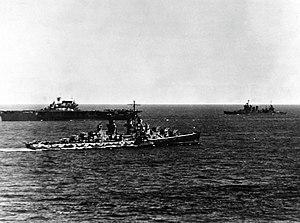
L'USS Atlanta (CL-51) était un croiseur léger de la marine des États-Unis. Il était le navire de tête des bâtiments de la classe Atlanta. Construit par la Federal Shipbuilding and Drydock Company à Kearny dans le New Jersey, il est le premier navire de sa catégorie à afficher un déplacement de 6 000 tonnes. Il est le troisième navire de l'US Navy à porter le nom de la ville d'Atlanta en Géorgie. Conçu pour apporter une protection anti-aérienne aux groupements de forces de la marine américaine, il assura cette fonction au cours de la bataille de Midway et de la bataille des Salomon orientales.